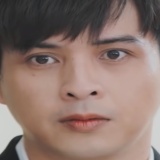
ca sĩ Hồ Quang Hiếu